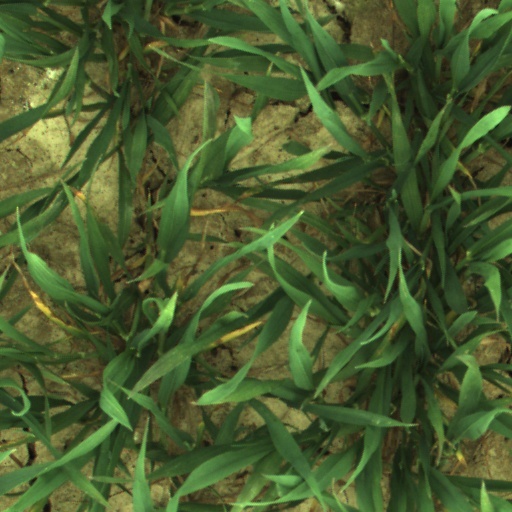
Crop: wheat